In Search of the Most Amazing Thing

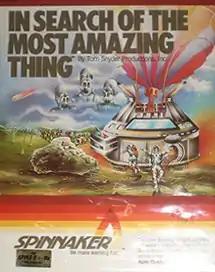

In Search of the Most Amazing Thing is a video game designed by Tom Snyder Productions. It was published by Spinnaker Software in 1983 for the Apple II, Atari 8-bit, Commodore 64, and MS-DOS. Although marketed as a children's game, it drew acclaim from players of all ages for its original concept and imaginative game world.